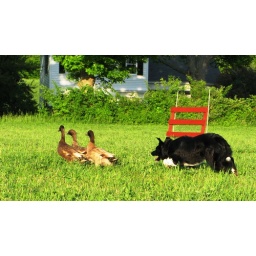
Columbia Land Conservancy annual barbecue.Duck herding! The best thing I've ever watched while sitting in the grass drinking beer.